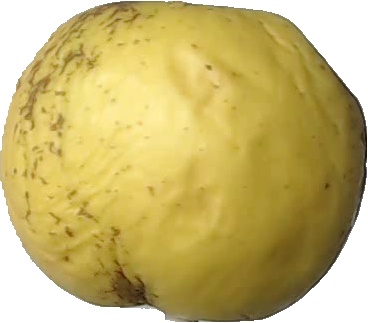
Label: apple_golden_1